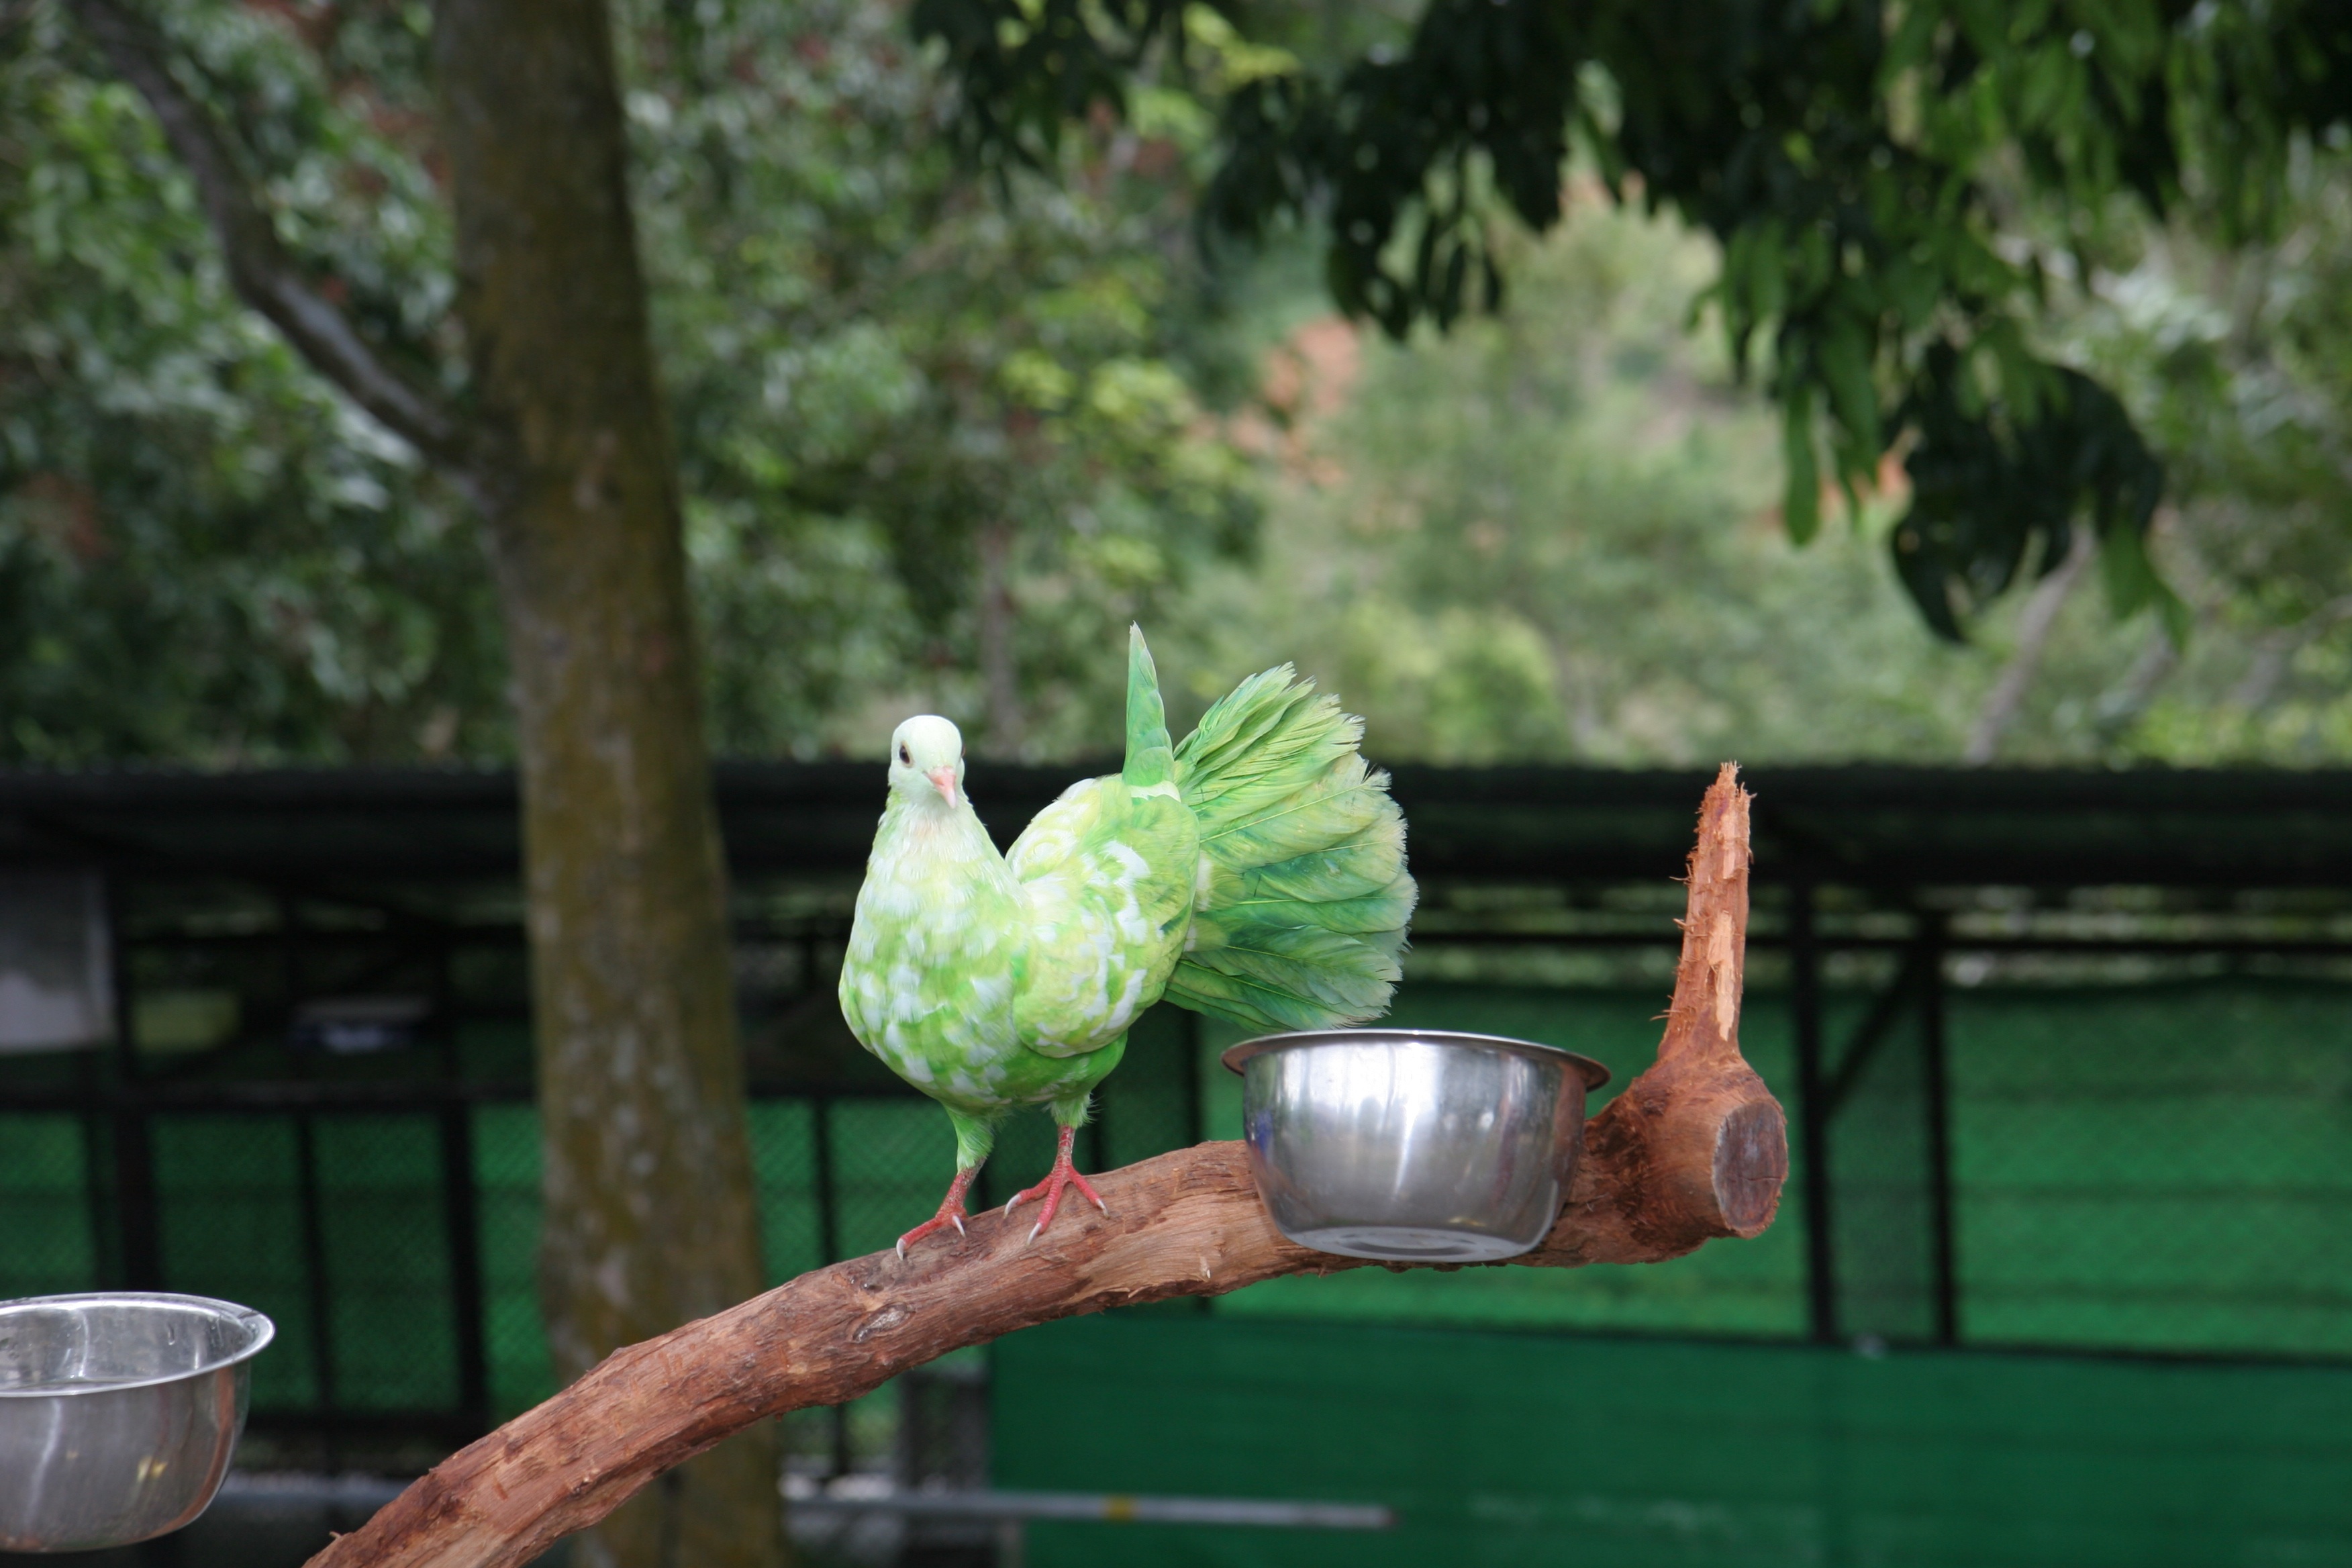
tree, grass, branch, bird, leaf, flower, green, backyard, garden, yard, samui, paradise park, green pigeon